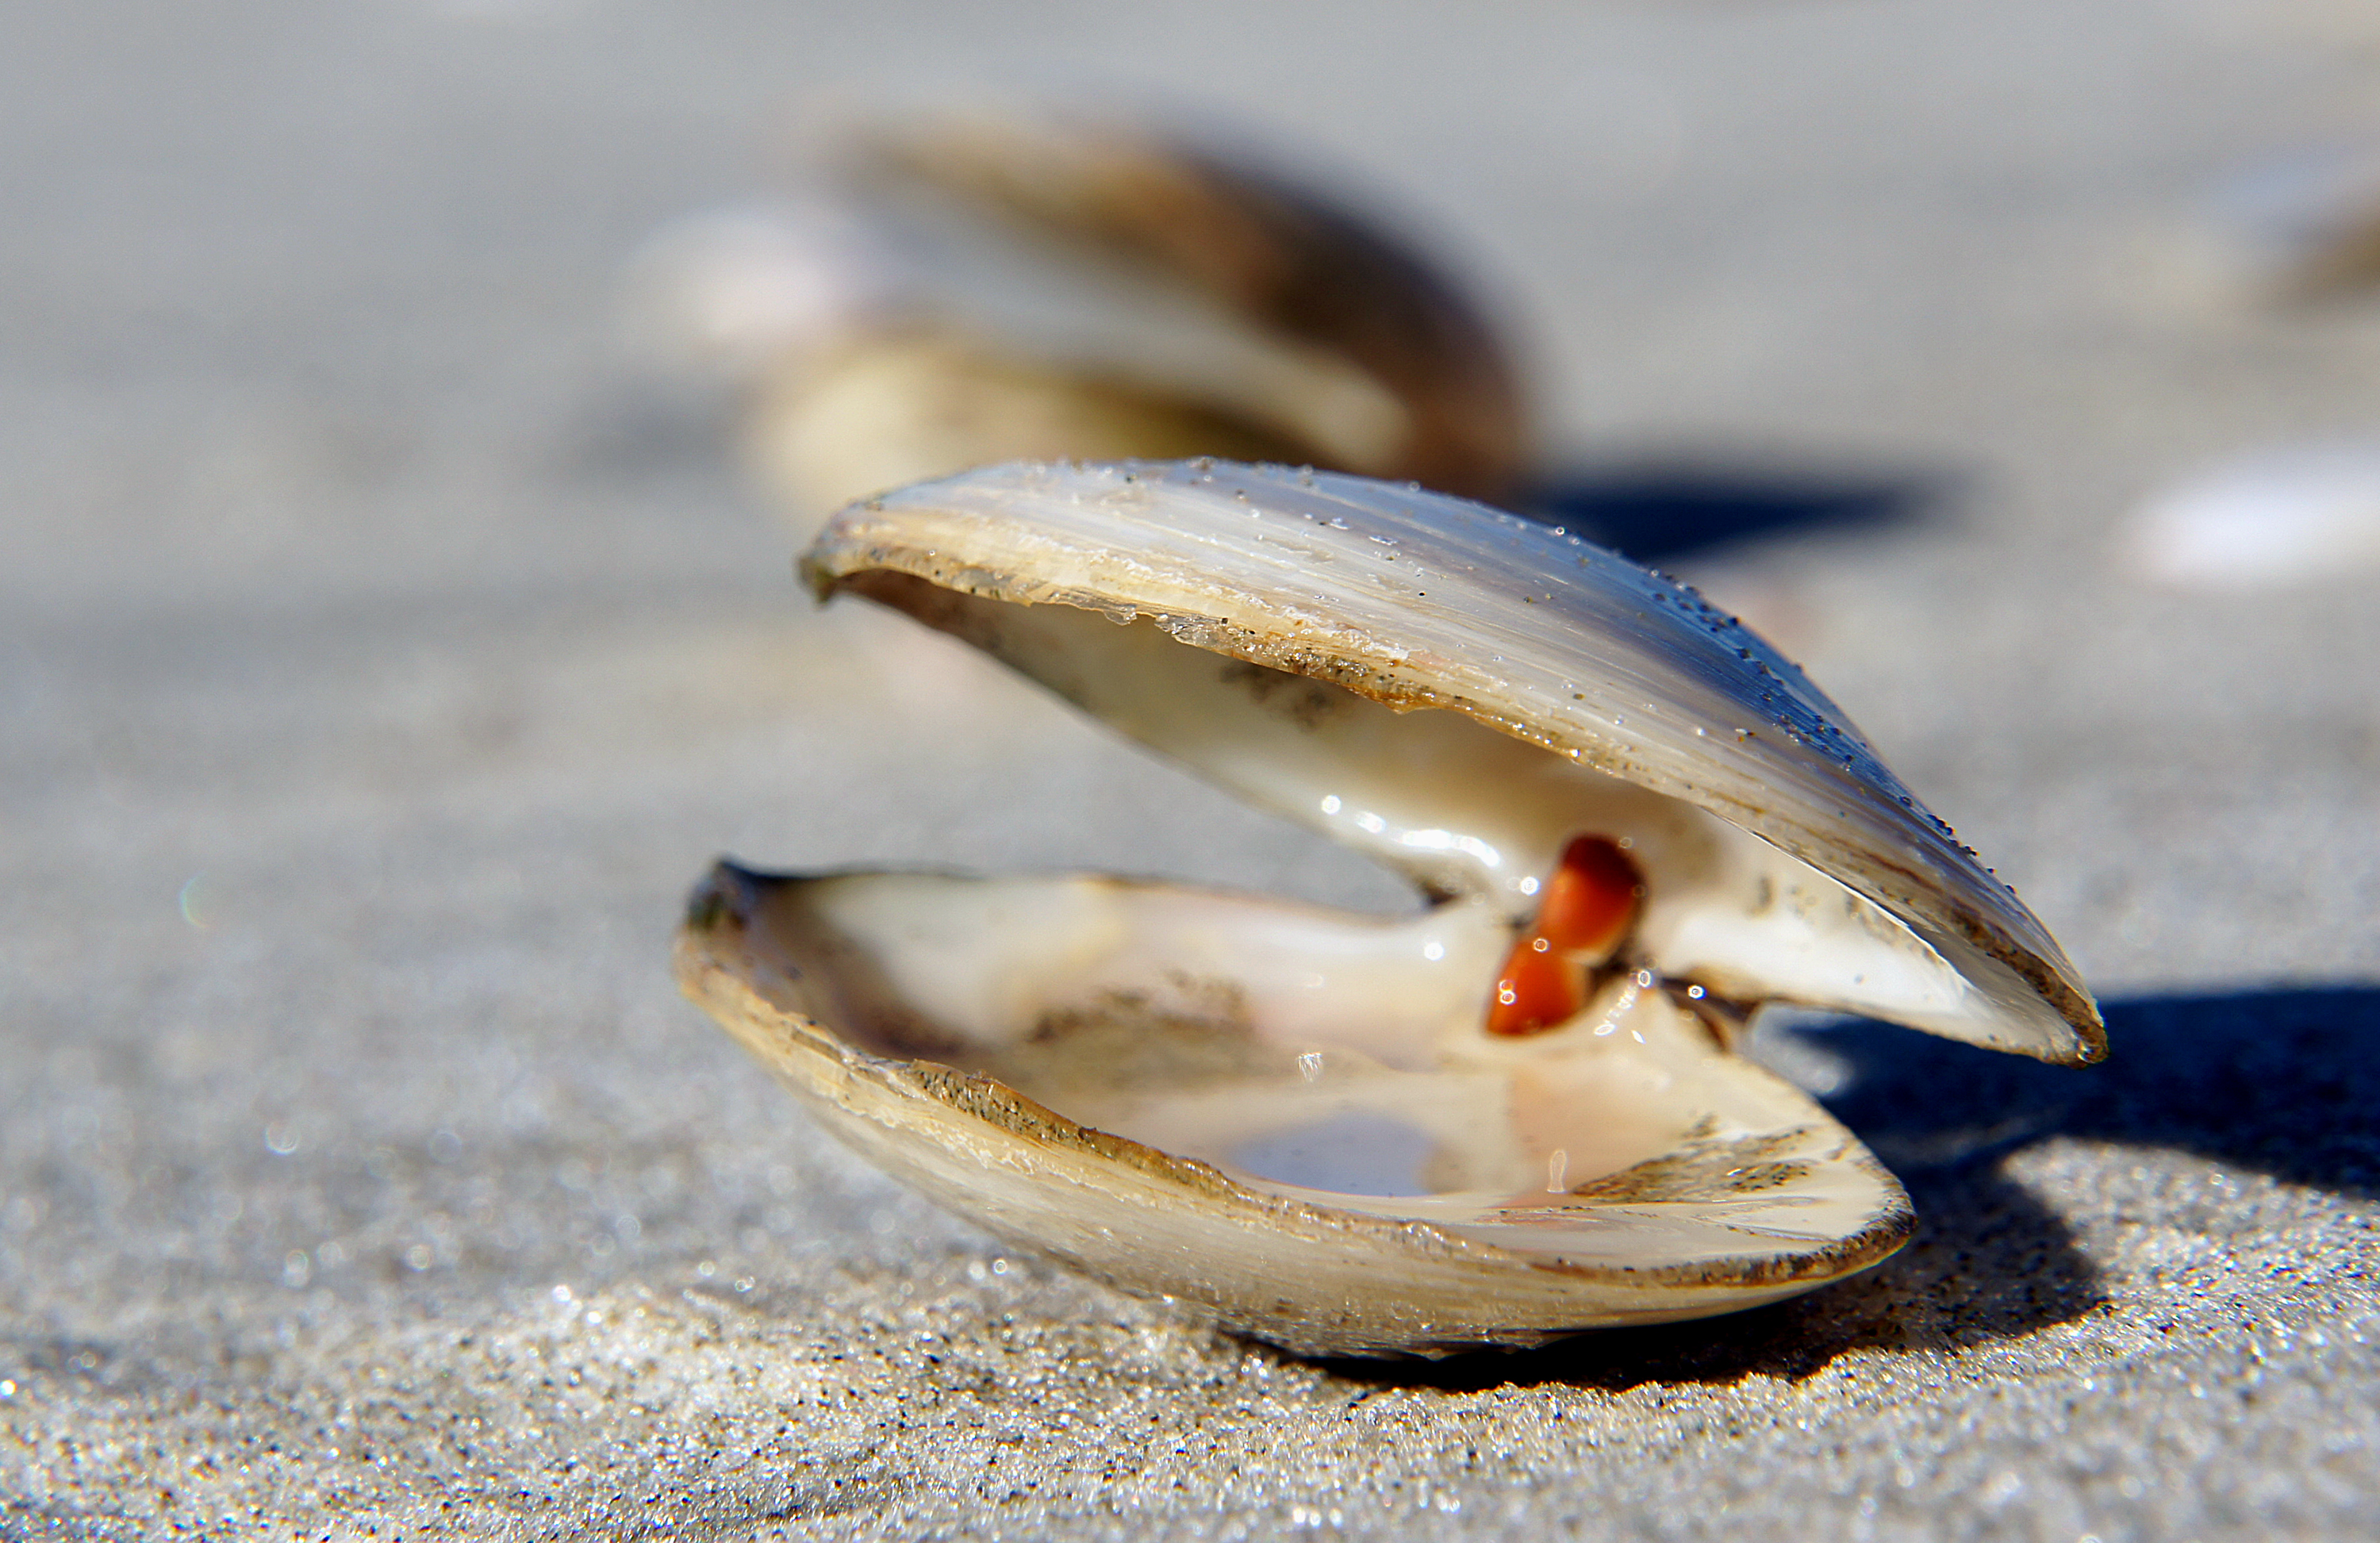
beach, nature, sand, photography, leaf, flower, food, seafood, fish, fauna, invertebrate, seashell, clam, mussel, close up, seashells, shells, publicdomain, scallops, cockles, beachart, pipi, openshell, molluscs, macro photography, sea snail, marine biology, clams oysters mussels and scallops